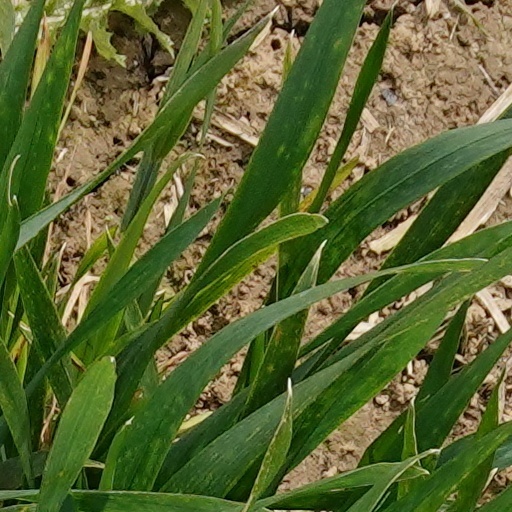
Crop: wheat